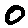
Label: 0